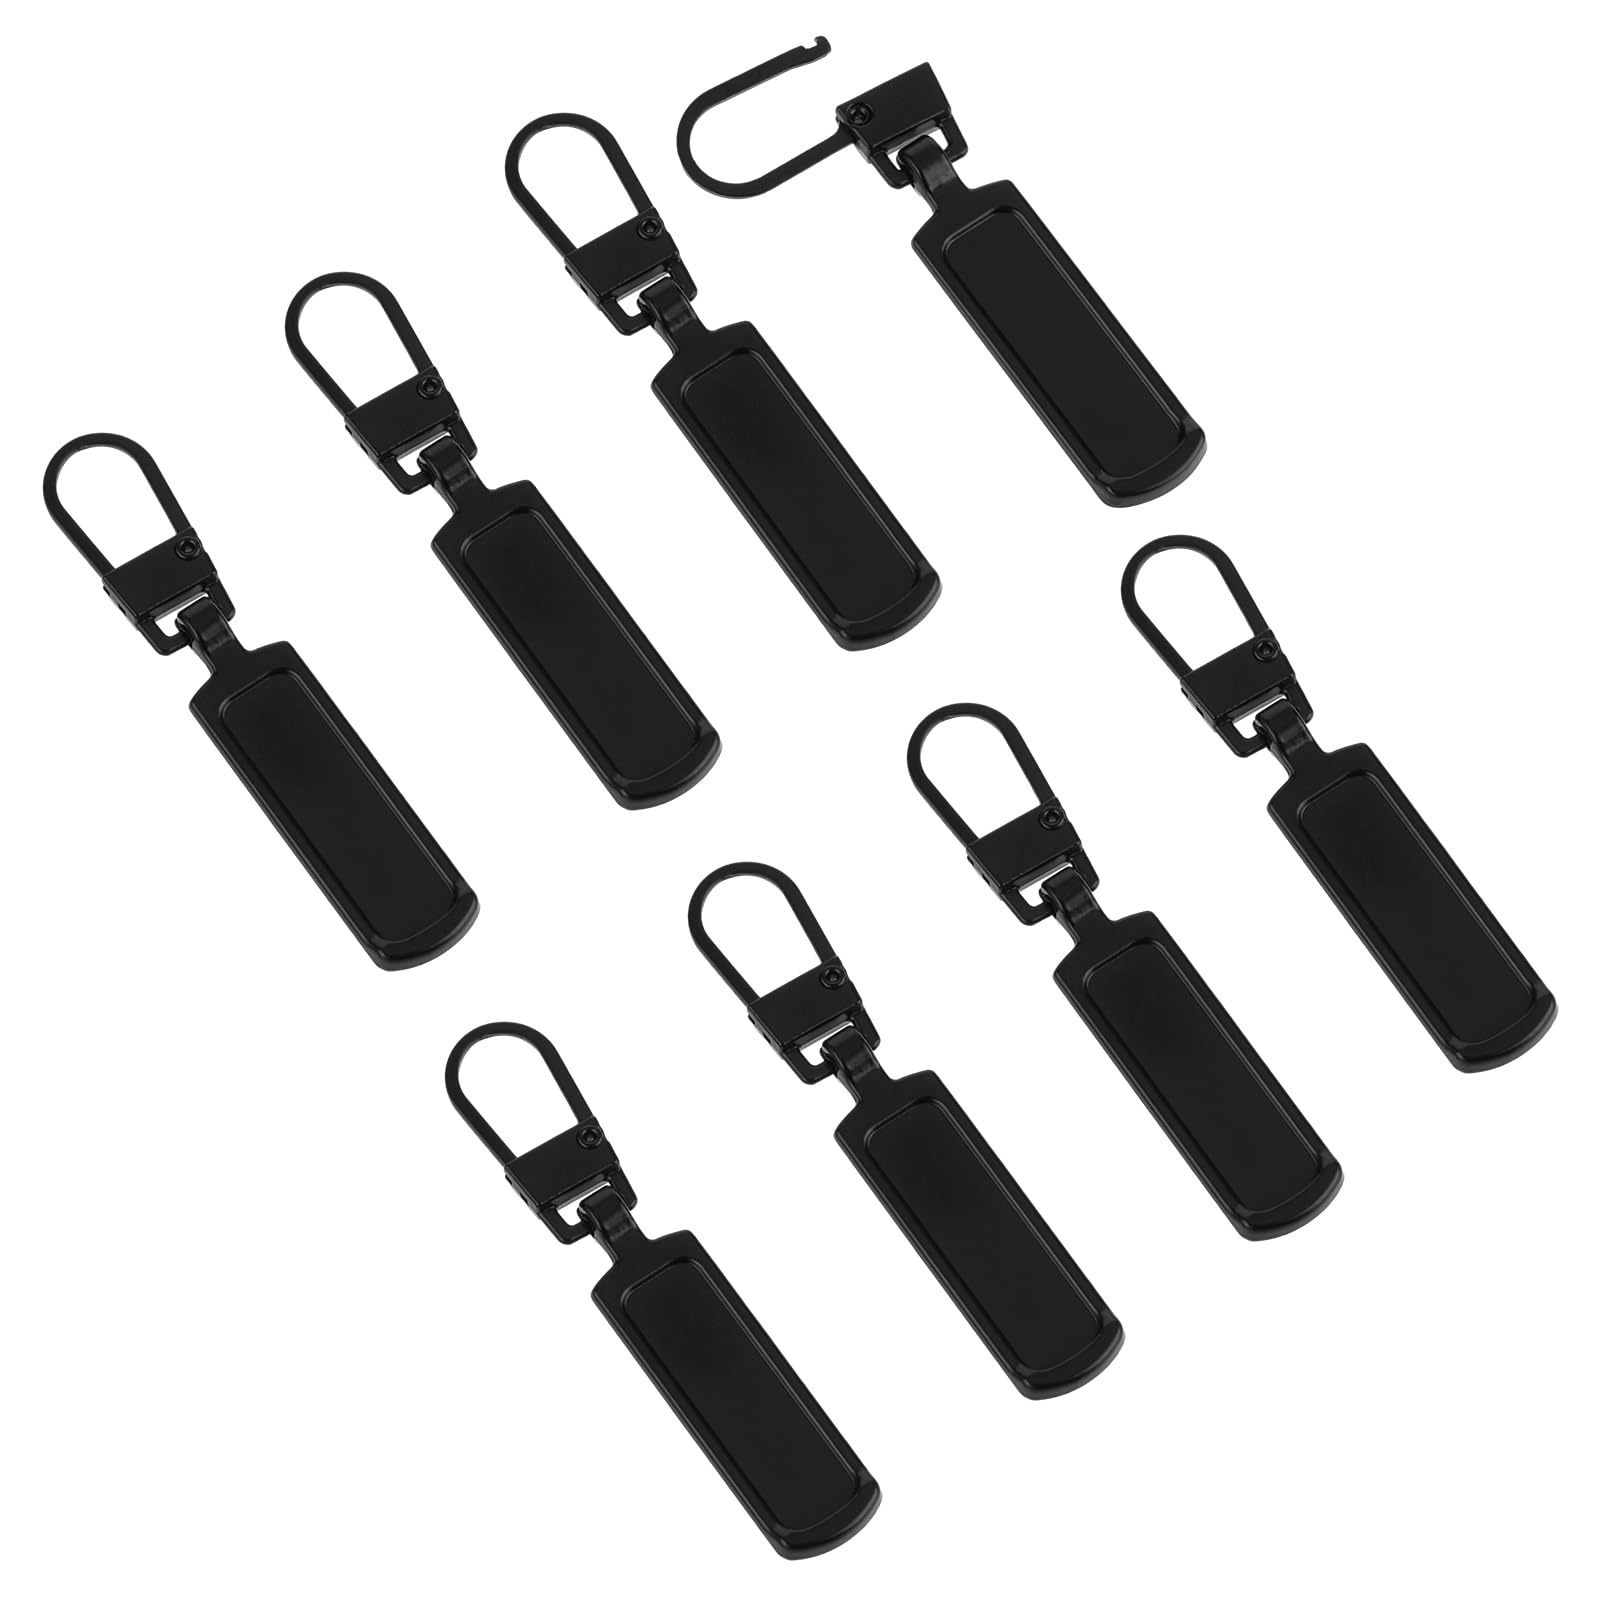
2 x Brand New 8 Pcs Black Replacement Zipper Pulls for Jacket Zipper Slider Replacement for Small Hole Head Handle Zippers Detachable Zipper Pull Tab Repair Kit for Clothing Coat Backpack Suitcase Boot Purse - RRP £8.76
Download Manifest: HERE Title Qty Unit Price Total Price ASIN EAN 8 Pcs Black Replacement Zipper Pulls for Jacket Zipper Slider Replacement for Small Hole Head Handle Zippers Detachable Zipper Pull Tab Repair Kit for Clothing Coat Backpack Suitcase Boot Purse 2 £4.38 £8.76 B0CQXGM5X3 N/A
Brand: Jobalots
Category: Arts & Entertainment > Hobbies & Creative Arts > Arts & Crafts > Art & Crafting Materials > Craft Fasteners & Closures > Zipper Pulls